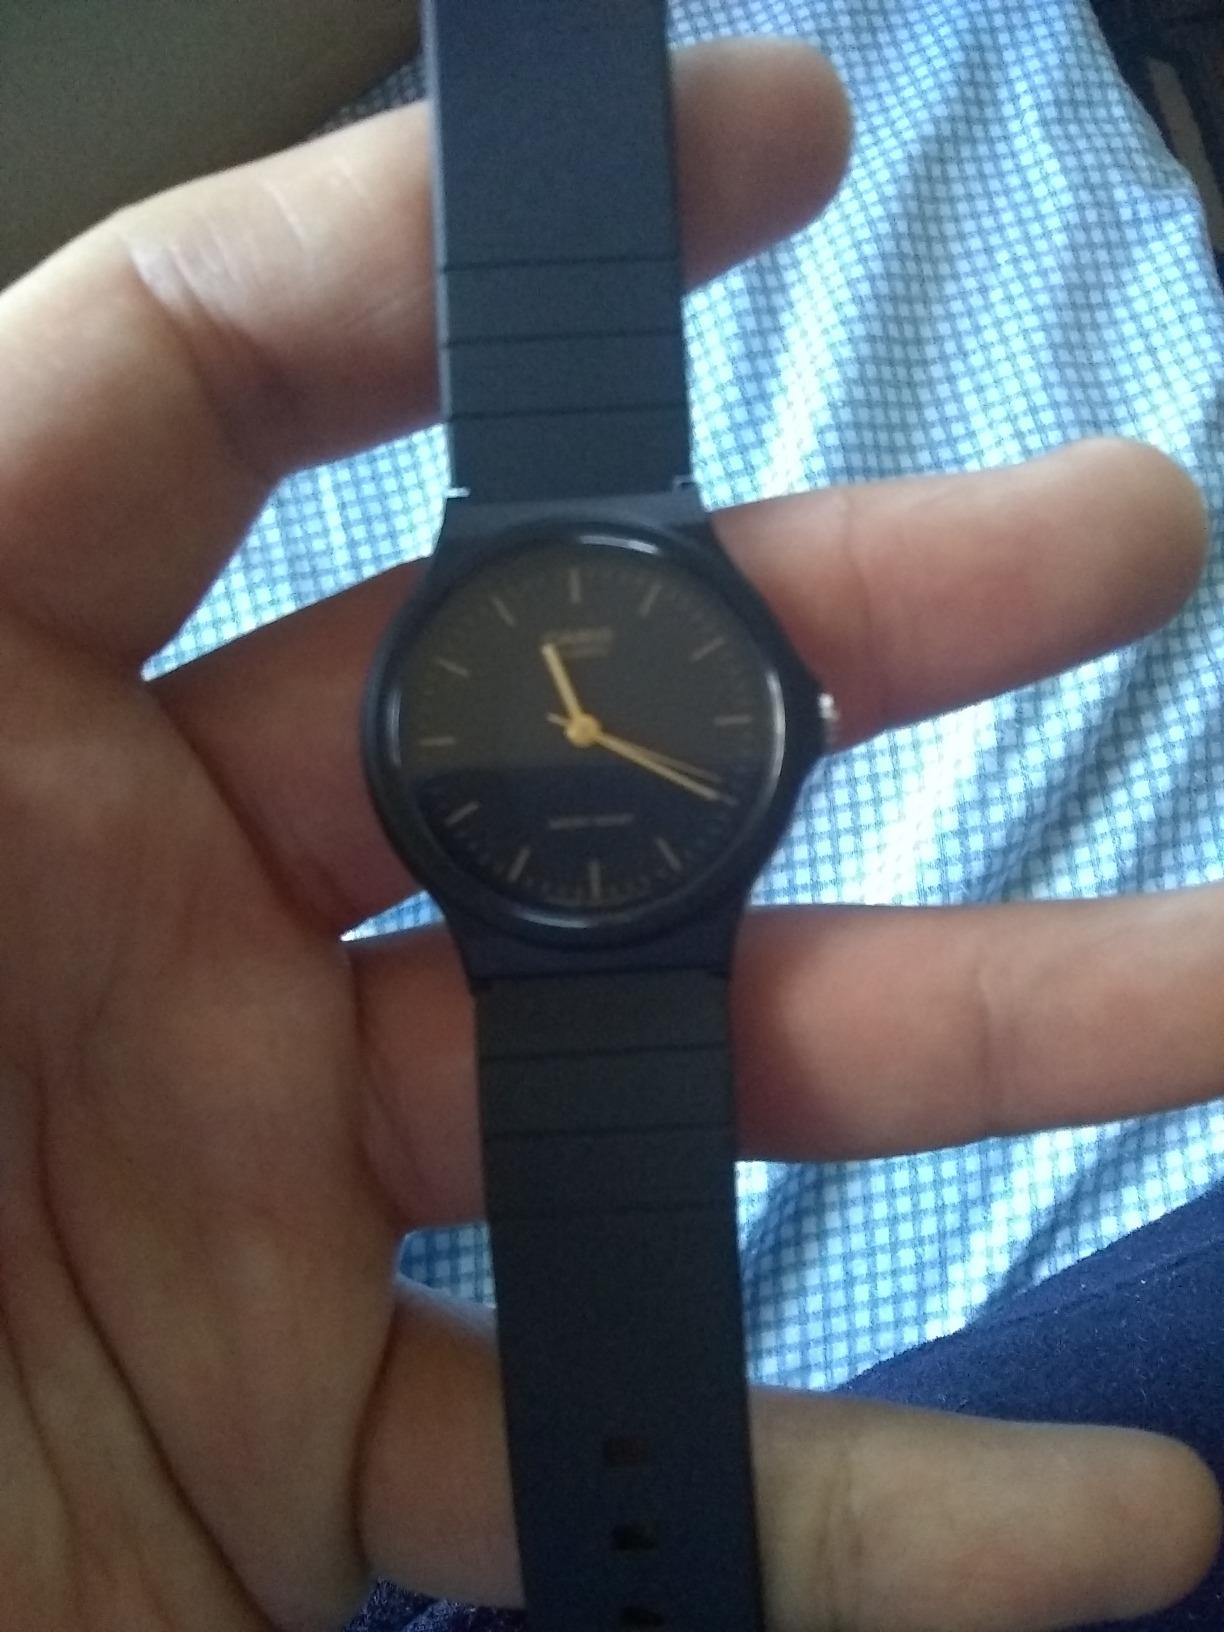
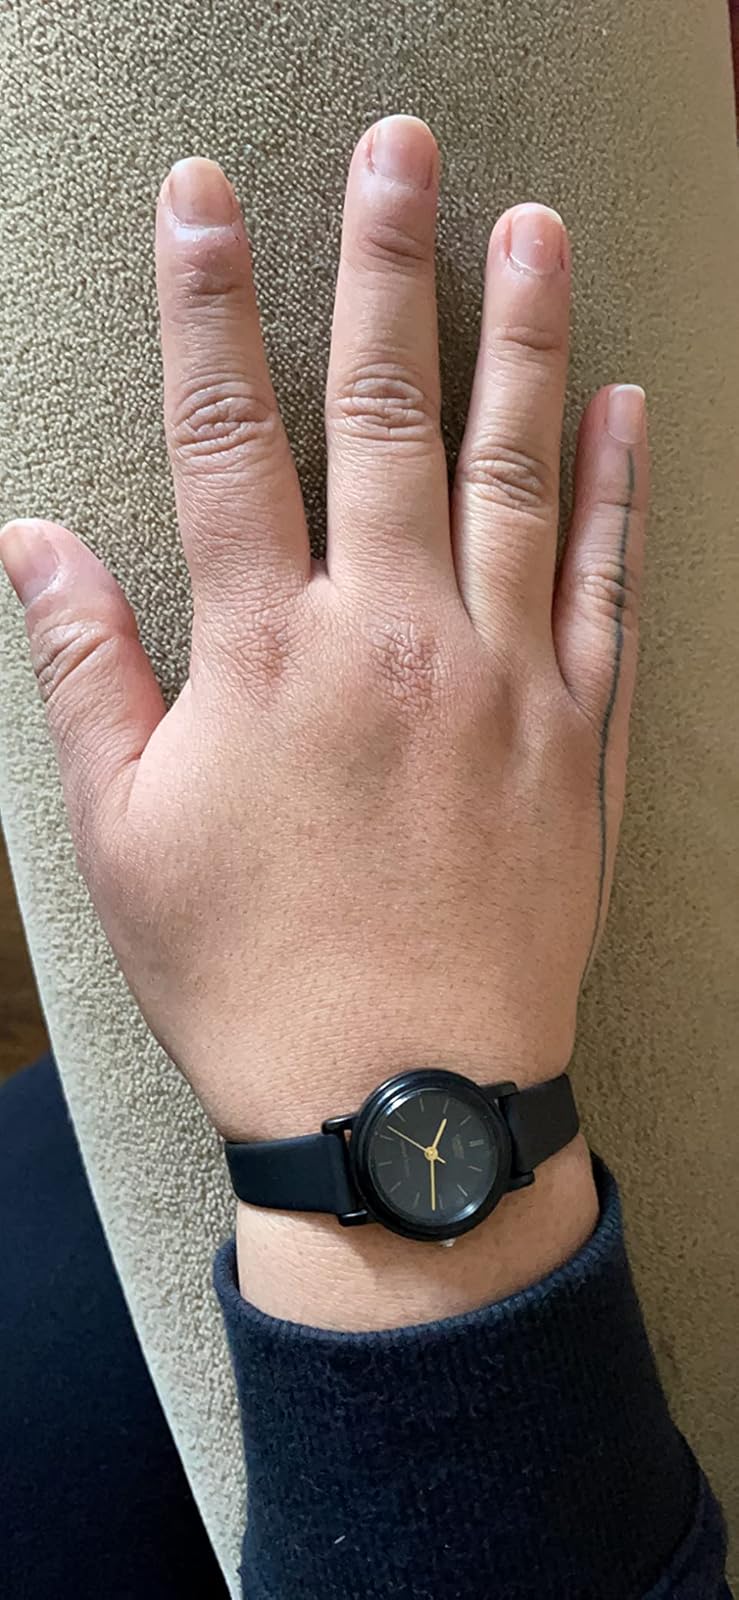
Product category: accessories_watch
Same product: no